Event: Nepal Earthquake
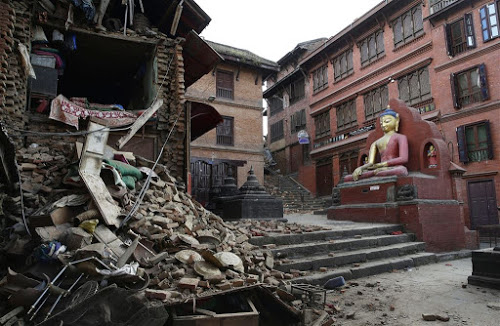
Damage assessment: damage